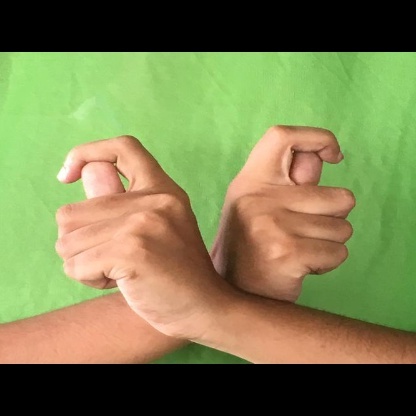
Mudra: Berunda